Dryosaurus

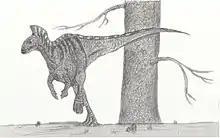
Restoration of "D. altus"

Based on known specimens, "Dryosaurus" has been estimated to have reached up to long and to have weighed up to . However, as no known adult specimens of the genus have been found, the adult size remains unknown. In 2018, the largest specimen (CM 1949) was concluded to be from another species; revising the identity of this specimen put the previous research on size and growth into question.